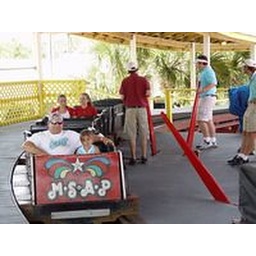
Starliner car pulls in to brake house at Miracle Strip Amusement Park, Panama City Beach Florida.